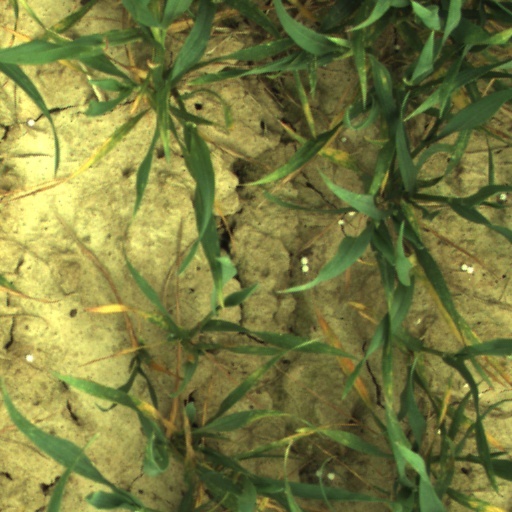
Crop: wheat